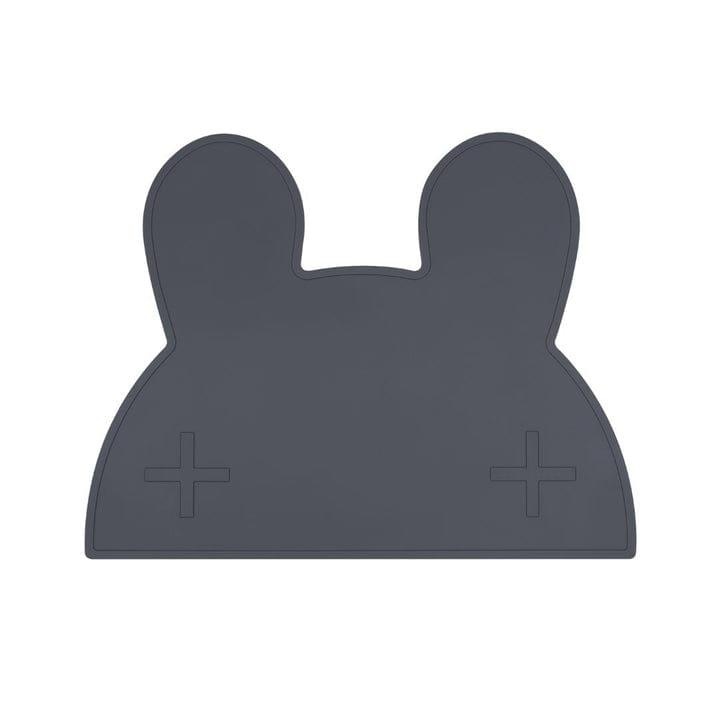
We Might Be Tiny Bunny Placie? Silicone Placemat Charcoal
We all know that hungry toddlers are a force to be reckoned with. So why not make meal time a breeze with our durable non-slip placemat and easily wrangle the mess that goes along with feeding the beast. Deal with little accidents by simply popping the Bunny Placie? into the dishwasher and witness this sanity-saver in action. Your daily life will be transformed forever! Our award-winning Bunny Placie? is that functional, high-quality design piece any family needs. The toxic-free silicone makes it the logical choice for the conscious parent who places trust in the highest quality food-safe products. Don?t cry over spilled milk, particularly when our nordic dusty rose Bunny Placie? with swiss cross eyes is involved. If you need any more convincing, read on for some of the reasons why our Placies were awarded the PLATINUM prize in the Junior Magazine UK's Junior Design Awards as best children?s tableware product/design for 2017 Features Dishwasher-safe Microwave, oven and freezer safe (-40?C to 230?C) Flexible and durable Non-stick and non-slip Free of BPA, BPS, PVC and phthalates 100% food-grade silicone Independently certified to the highest European standards (FDA and LFGB approved) Proudly designed in Australia Dimensions: 48 cm wide x 38 cm tall Weight: 295 grams
Brand: DealClock Australia
Category: Furniture > Baby & Toddler Furniture > High Chair & Booster Seat Accessories